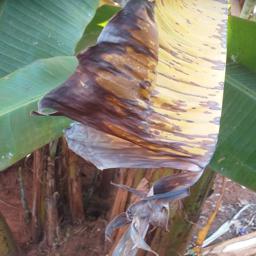
Label: MALBHOG LEAF